Describe the emotion expressed in this image:  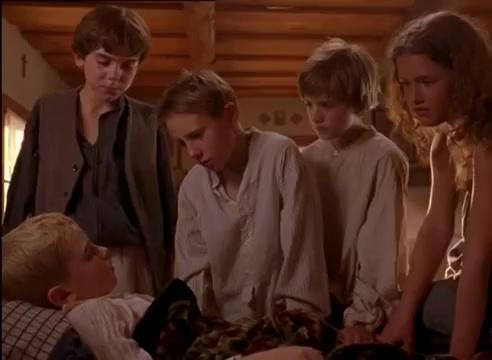
This person displays Pain, valence and arousal with low intensity.